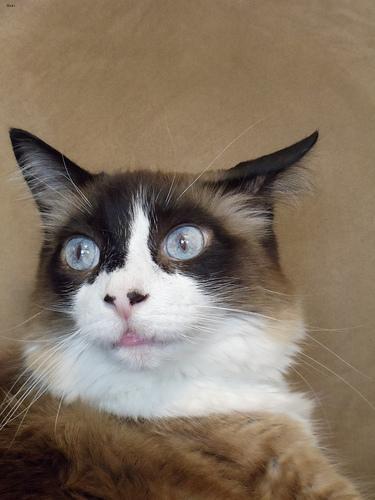
Ragdoll